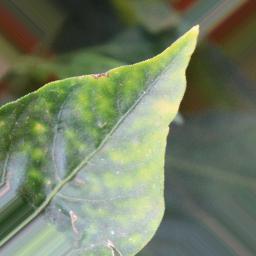
Label: nutritional